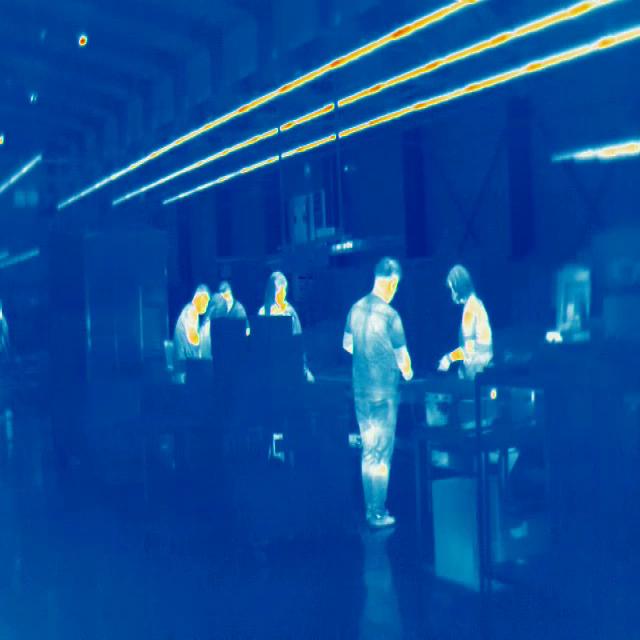
Detected objects:
label: person
label: person
label: person
label: person